Geomorphometry

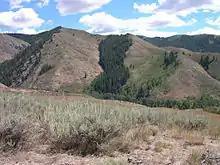
Slope effect of vegetation that is different on north-facing and south-facing slopes.

In many situations, terrain can profoundly affect local environments, especially in semi-arid climates and mountainous areas. This includes well-known effects such as Altitudinal zonation and the Slope effect. This can make it a significant factor in modeling and mapping microclimates, vegetation distribution, wildlife habitat, and precision agriculture.